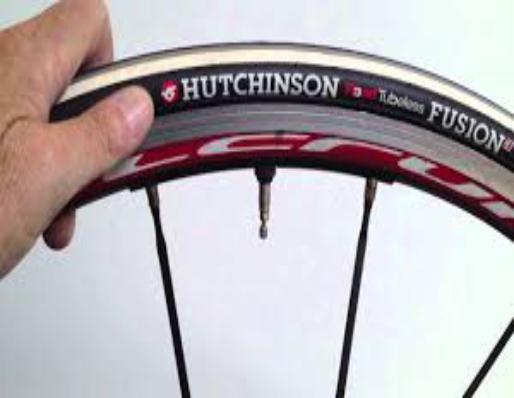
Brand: hutchinson tires
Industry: Transportation